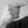
ASL letter: G